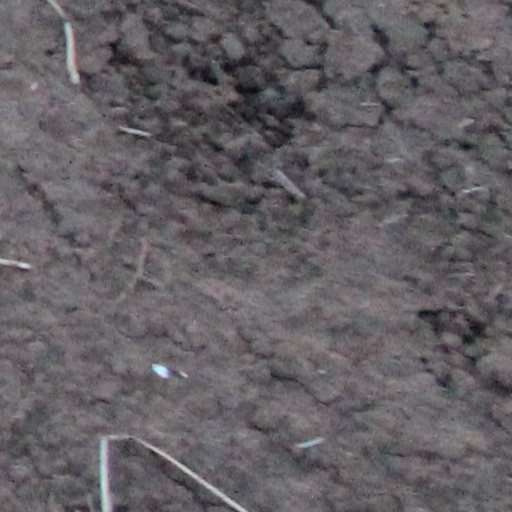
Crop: wheat